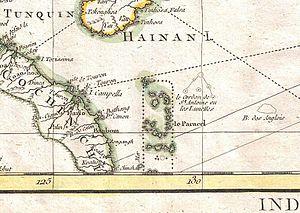
Les îles Paracels sont un archipel de petites îles coralliennes inhabitées jusqu'en 2013, situées en mer de Chine méridionale. Elles sont situées à environ 300 km au sud-est de l'île chinoise de Hainan et sont constituées d'environ 130 îlots coralliens répartis sur une zone de 250 km de long sur 100 de large.
Le conflit en mer de Chine méridionale implique différentes îles et archipels de la mer de Chine méridionale revendiquées en totalité ou en partie par la République populaire de Chine, la République de Chine, le Viêt Nam, les Philippines, la Malaisie et Brunei. Cette rivalité apparaît également dans le nom utilisé pour désigner la mer de Chine méridionale. La Chine l'appelle la « mer du Sud », le Vietnam la « mer Orientale » et les Philippines la « mer des Philippines occidentales ».
Le Banc Macclesfield est un haut-fond situé en mer de Chine méridionale. Il est situé entre les Îles Paracels à l'ouest, les îles Pratas au nord-est et les Îles Spratleys au sud. La République populaire de Chine et Taïwan en revendiquent la souveraineté.